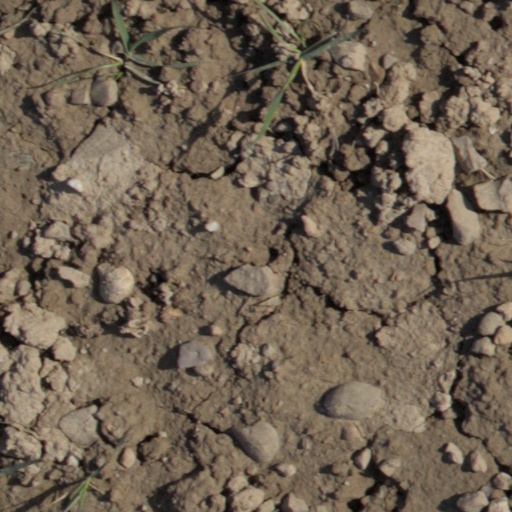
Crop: wheat